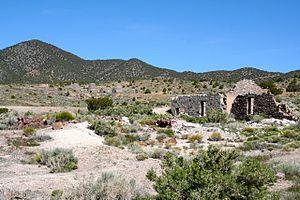
Frisco est une ville fantôme située dans le comté de Beaver, Utah, aux États-Unis. Elle fut un camp minier actif de 1879 à 1929.